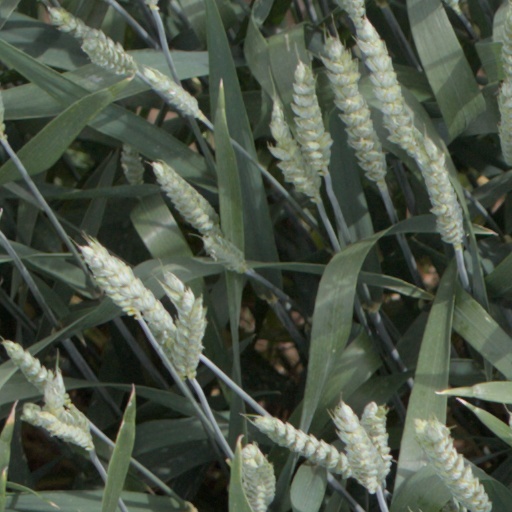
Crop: wheat